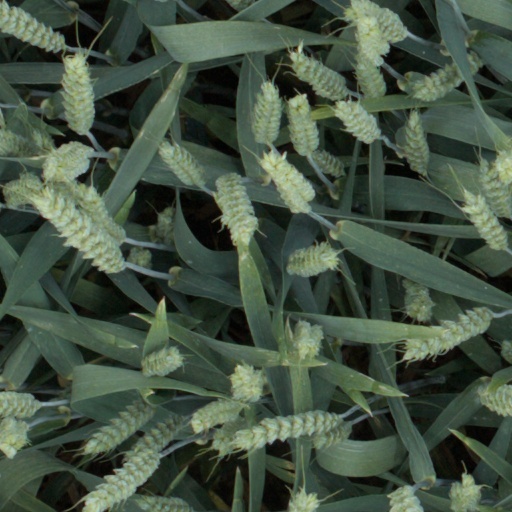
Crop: wheat